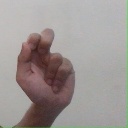
अक्षर: ढ